French Third Republic

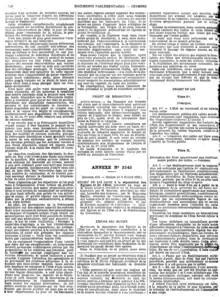
The first page of the French bill on separation of Church and State, as brought before the "Chambre des Députés" in 1905

The affair began in November 1894 with the conviction for treason of Captain Alfred Dreyfus, a young French artillery officer of Alsatian Jewish descent. He was sentenced to life imprisonment for communicating French military secrets to the German Embassy in Paris and sent to the penal colony at Devil's Island in French Guiana (nicknamed "la guillotine sèche", the dry guillotine), where he spent almost five years.